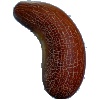
Label: Cucumber Ripe 1